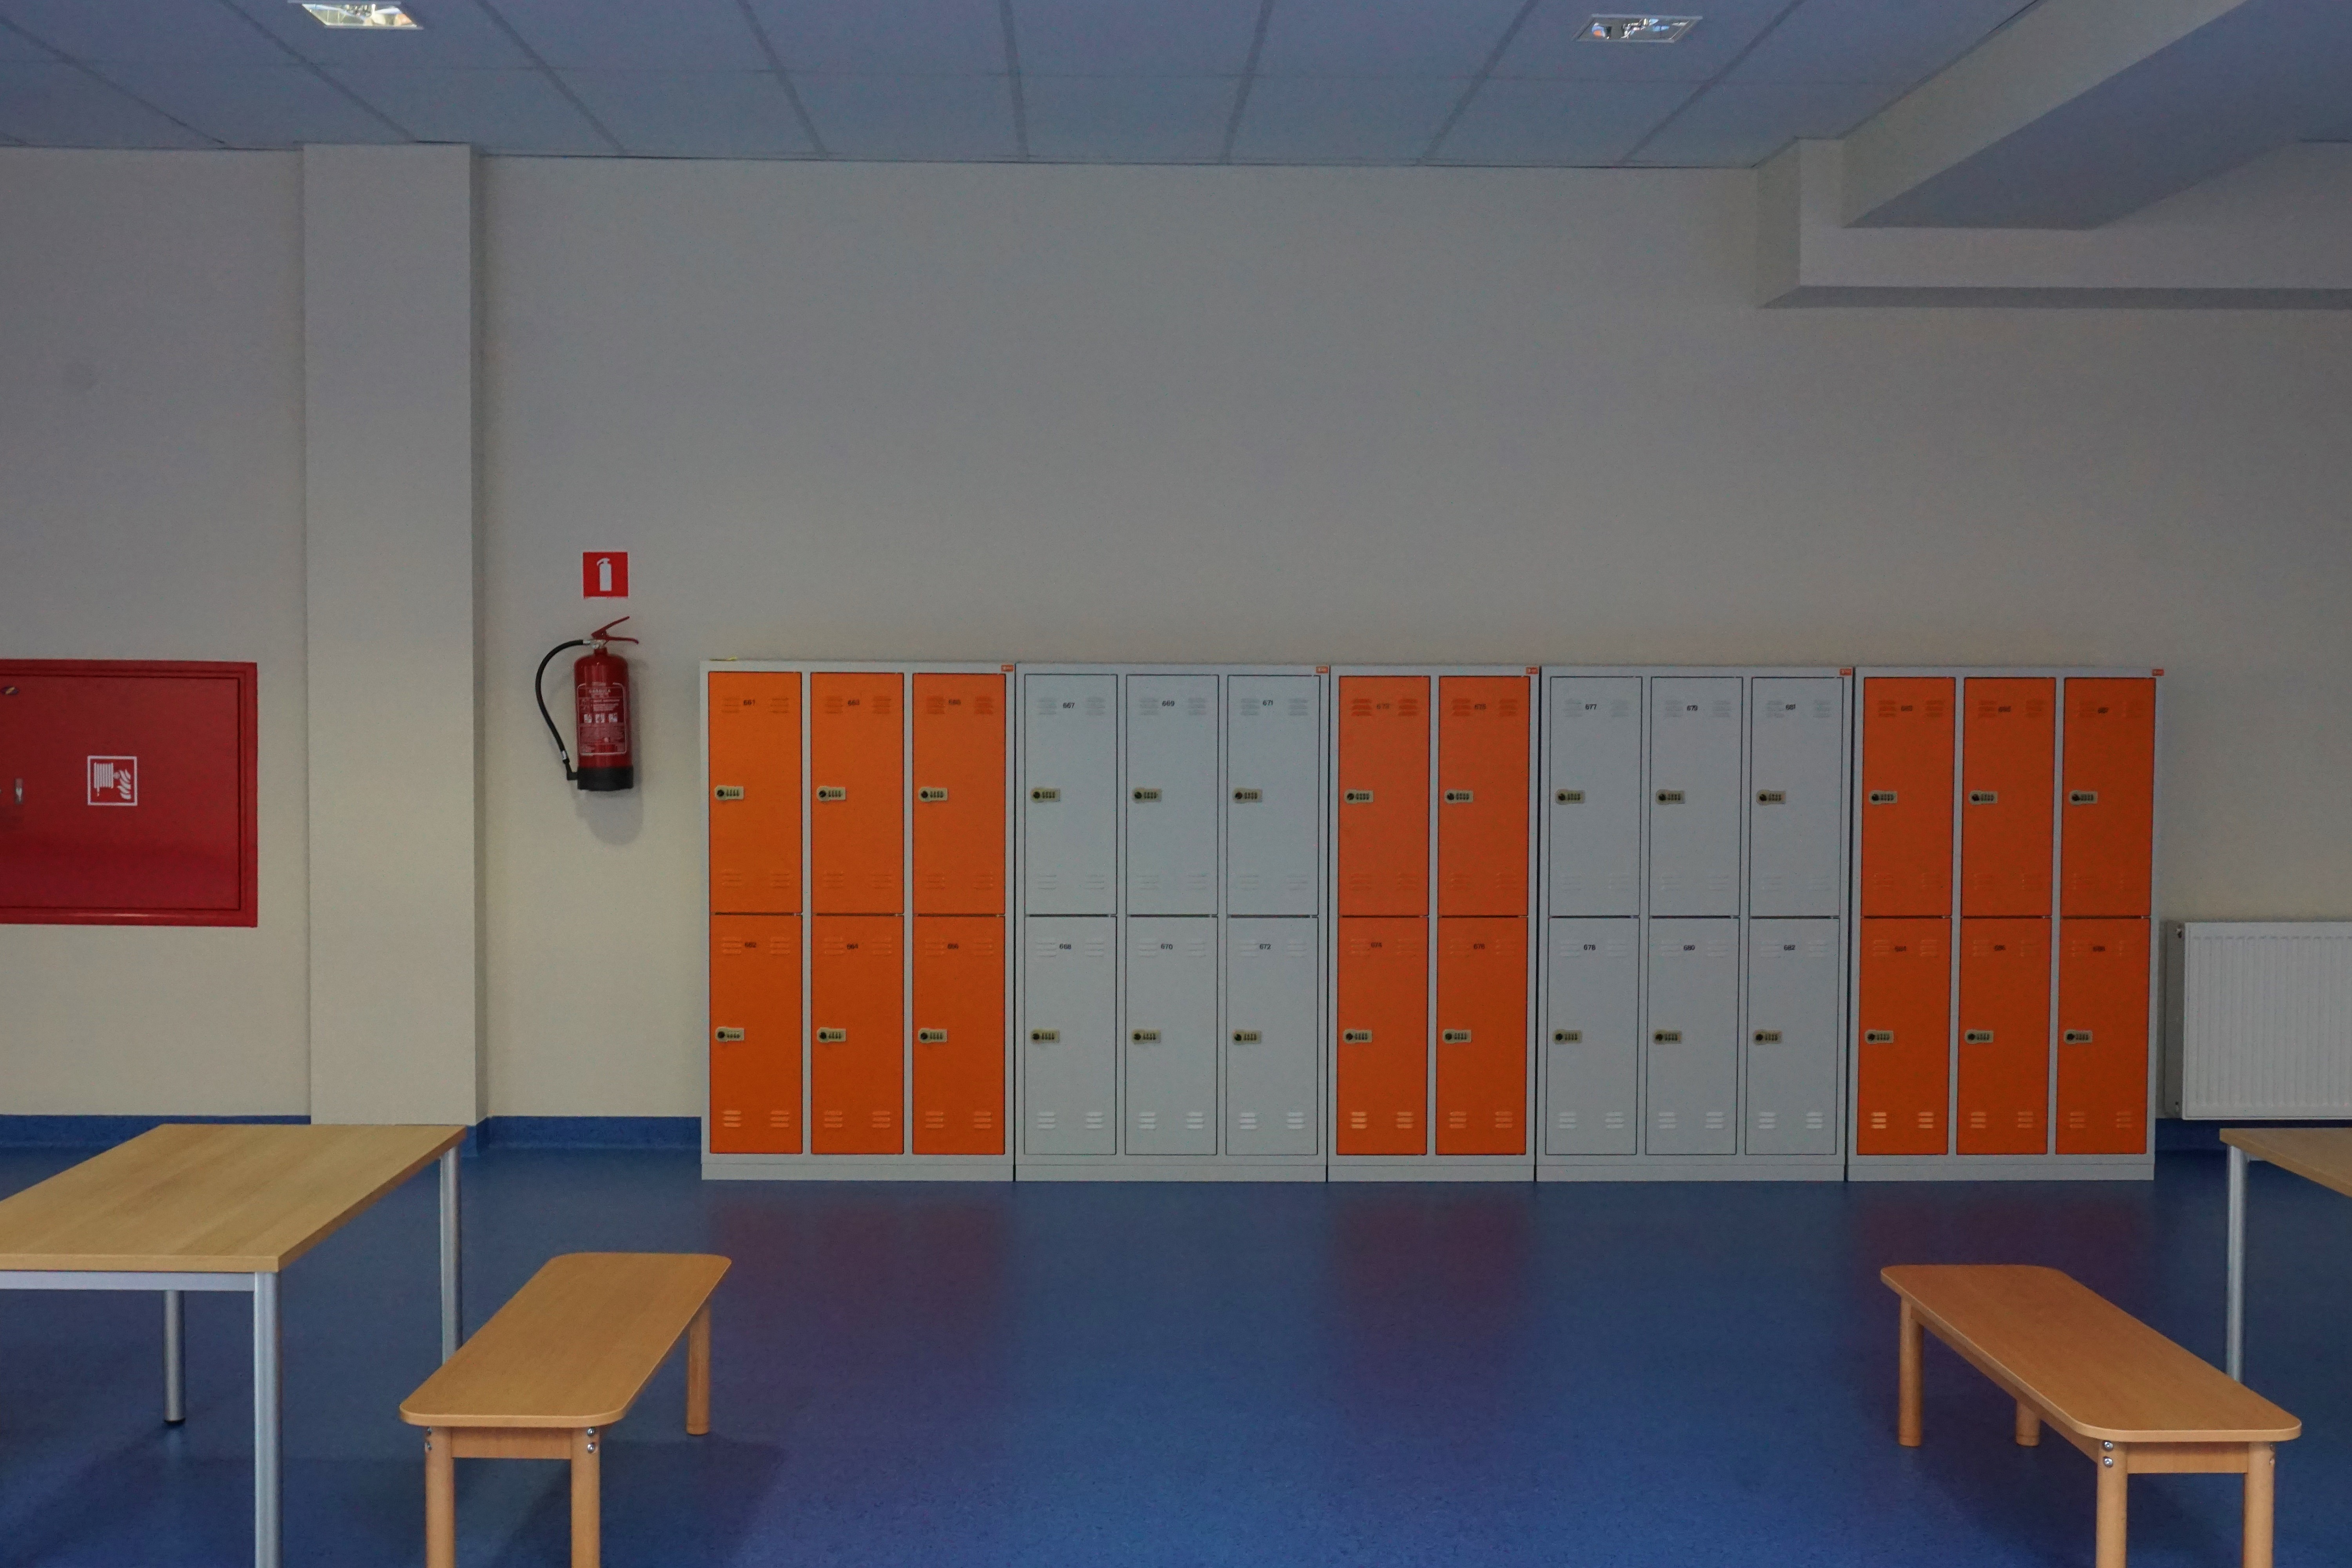
wall, furniture, room, classroom, interior design, design, corridor, school, cabinets